History of the Boston Bruins

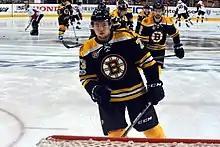
Charlie McAvoy and other players warming up prior to a game in the 2017 Stanley Cup playoffs. The Bruins qualified for the Stanley Cup playoffs for the first time since 2014.

Following their Stanley Cup win, the Bruins lost Mark Recchi to retirement and Michael Ryder and Tomas Kaberle to free agency. The Bruins tweaked their roster by adding defenseman Joe Corvo and forward Benoit Pouliot. On October 6, 2011, prior their first home game of the 2011–12 season against Philadelphia, the Bruins raised their 2011 Stanley Cup Champions Banner to the roof at TD Garden. Members of the 1972 Championship Team, with Milt Schmidt and Bobby Orr leading the way, participated in the official Banner Raising Ceremony. The Bruins' short summer took its toll early, going 3–7–0 in the month of October, before responding with a 21–3–1 record to cap off 2011, highlighted by a near-perfect November in which the team did not lose in regulation. Sophomore forward Tyler Seguin shone the brightest during the streak, eventually paving the way for his first All-Star Game selection, joining teammates Zdeno Chara and Tim Thomas on Team Chara. On January 23, Thomas caused a stir by not attending the Bruins' visit to the White House, saying the government had "grown out of control". After an 8–4–1 record to begin 2012, the Bruins' inconsistent form resurfaced for much of February and March, during which they endured key injuries to Nathan Horton (concussion) and Tuukka Rask (groin), and an impotent power play. At the February 27 trading deadline, they traded for Greg Zanon, Mike Mottau and one-time Bruin Brian Rolston, then signed goalie Marty Turco to add goaltending depth. The Bruins went on to finish second in the Eastern Conference with 102 points, winning the Northeast Division title.